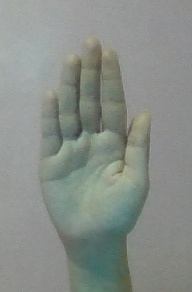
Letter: seen